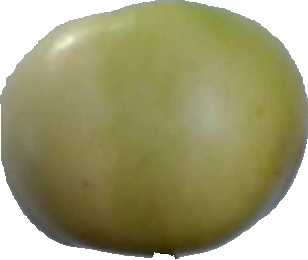
Label: apple_6